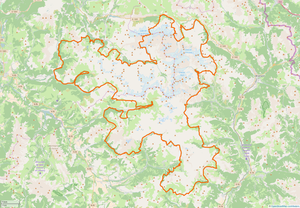
Périmètre du coeur de parc du Parc national des Écrins.
Le parc national des Écrins est un parc national français créé en 1973, après avoir été préfiguré dès 1913. Il est situé dans les Alpes, s'étendant sur une grande partie du massif des Écrins. Il se situe sur des communes de deux départements : l'Isère et les Hautes-Alpes et chevauche la limite entre Alpes du Nord et Alpes du Sud en France, formée par la ligne de partage des eaux entre le bassin hydrographique de l'Isère et celui de la Durance.